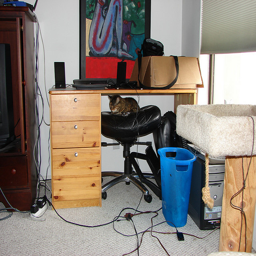
A cat is hid on the chair tucked under the desk.
A cat sits on a chair under a desk.
a room with a desk and a cat in a chair
A cat lying on a chair under a desk.
A wooden desk with a painting sitting above it.